Mediation

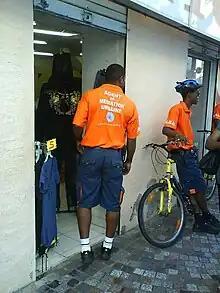
Urban mediators in Fort-de-France, Martinique. 2007

In addition to dispute resolution, mediation can function as a means of dispute prevention, such as facilitating the process of contract negotiation. Governments can use mediation to inform and to seek input from stakeholders in formulation or fact-seeking aspects of policy-making.